Manchester derby

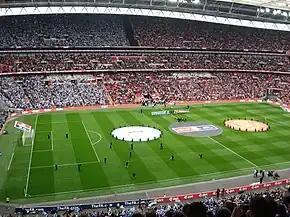
Wembley pictured before the 2010–11 FA Cup semi-final – only the second semi-final between both clubs and the first ever meeting at Wembley (new or old).

The seasons following City's takeover in 2008–09, saw two well-contested semi-final fixtures (League Cup and FA Cup) between the clubs. Controversy was generated prior to the start of the 2009–10 season, when City signed Carlos Tevez after his contract with United ended and erected a billboard reading "Welcome to Manchester" at the top of Deansgate. The billboard provoked Alex Ferguson into claiming City were a "small club with a small mentality" and subsequently called them "noisy neighbours" during the season.